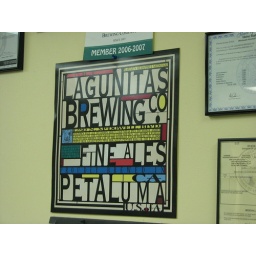
On the wall in the Lagunitas office